Newport Nocturne

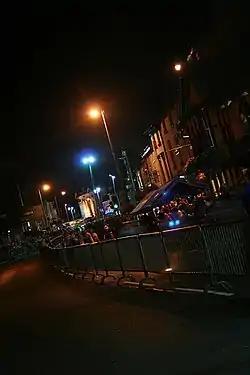
the High street

Following the 2001 race, the Shropshire Star newspaper became title sponsor of the race. The 2003 edition attracted Sean Kelly as a guest and 14,000 spectators. The event was developed in 2005 with the addition of the "One Lap Challenge", specifically designed for track cyclists. In 2007, the event was made up of three races: the British Cycling Elite Circuit race, a past masters race and a showcase event involving British Tour de France riders Bradley Wiggins, Mark Cavendish and Geraint Thomas, along with Olympic medalist Rob Hayles.